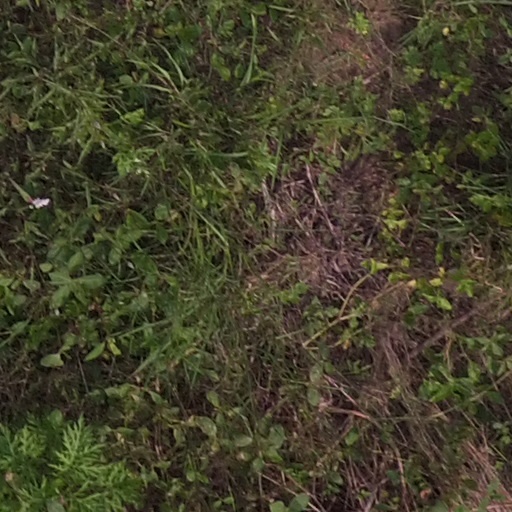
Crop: maize; corn